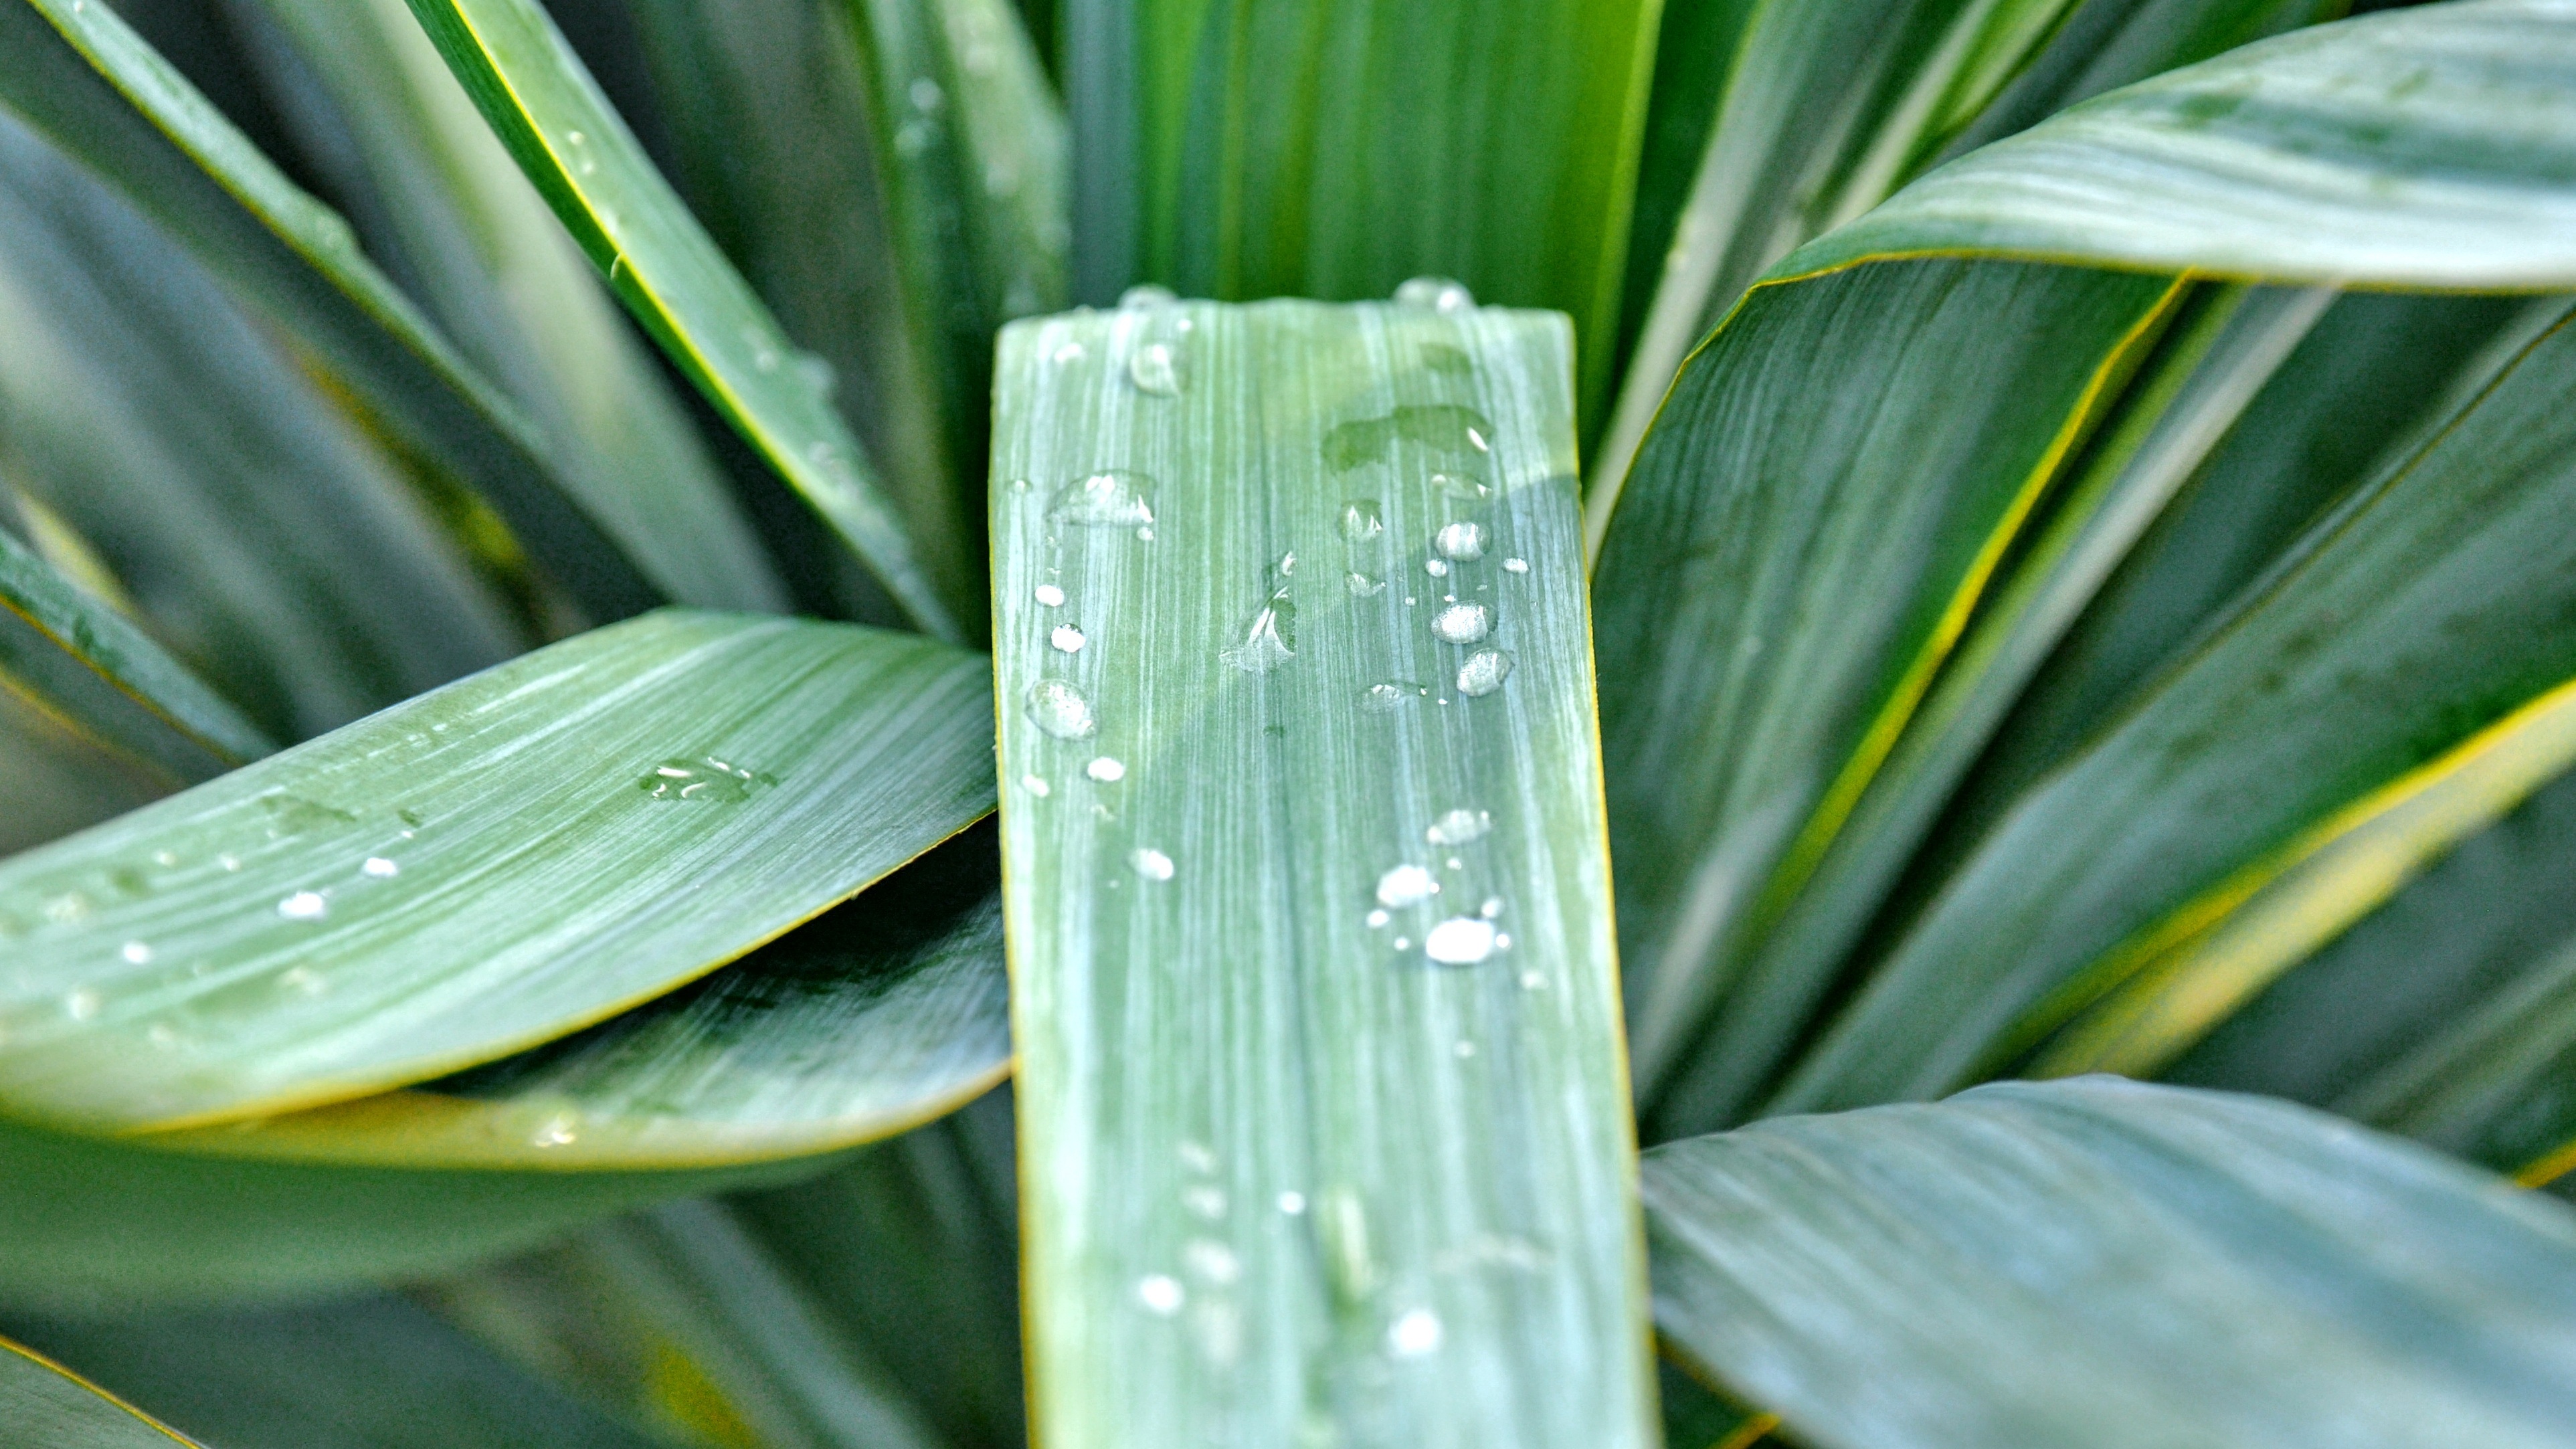
water, nature, grass, dew, plant, photography, leaf, flower, green, botany, flora, close up, flower garden, moisture, macro photography, plant stem, arecales